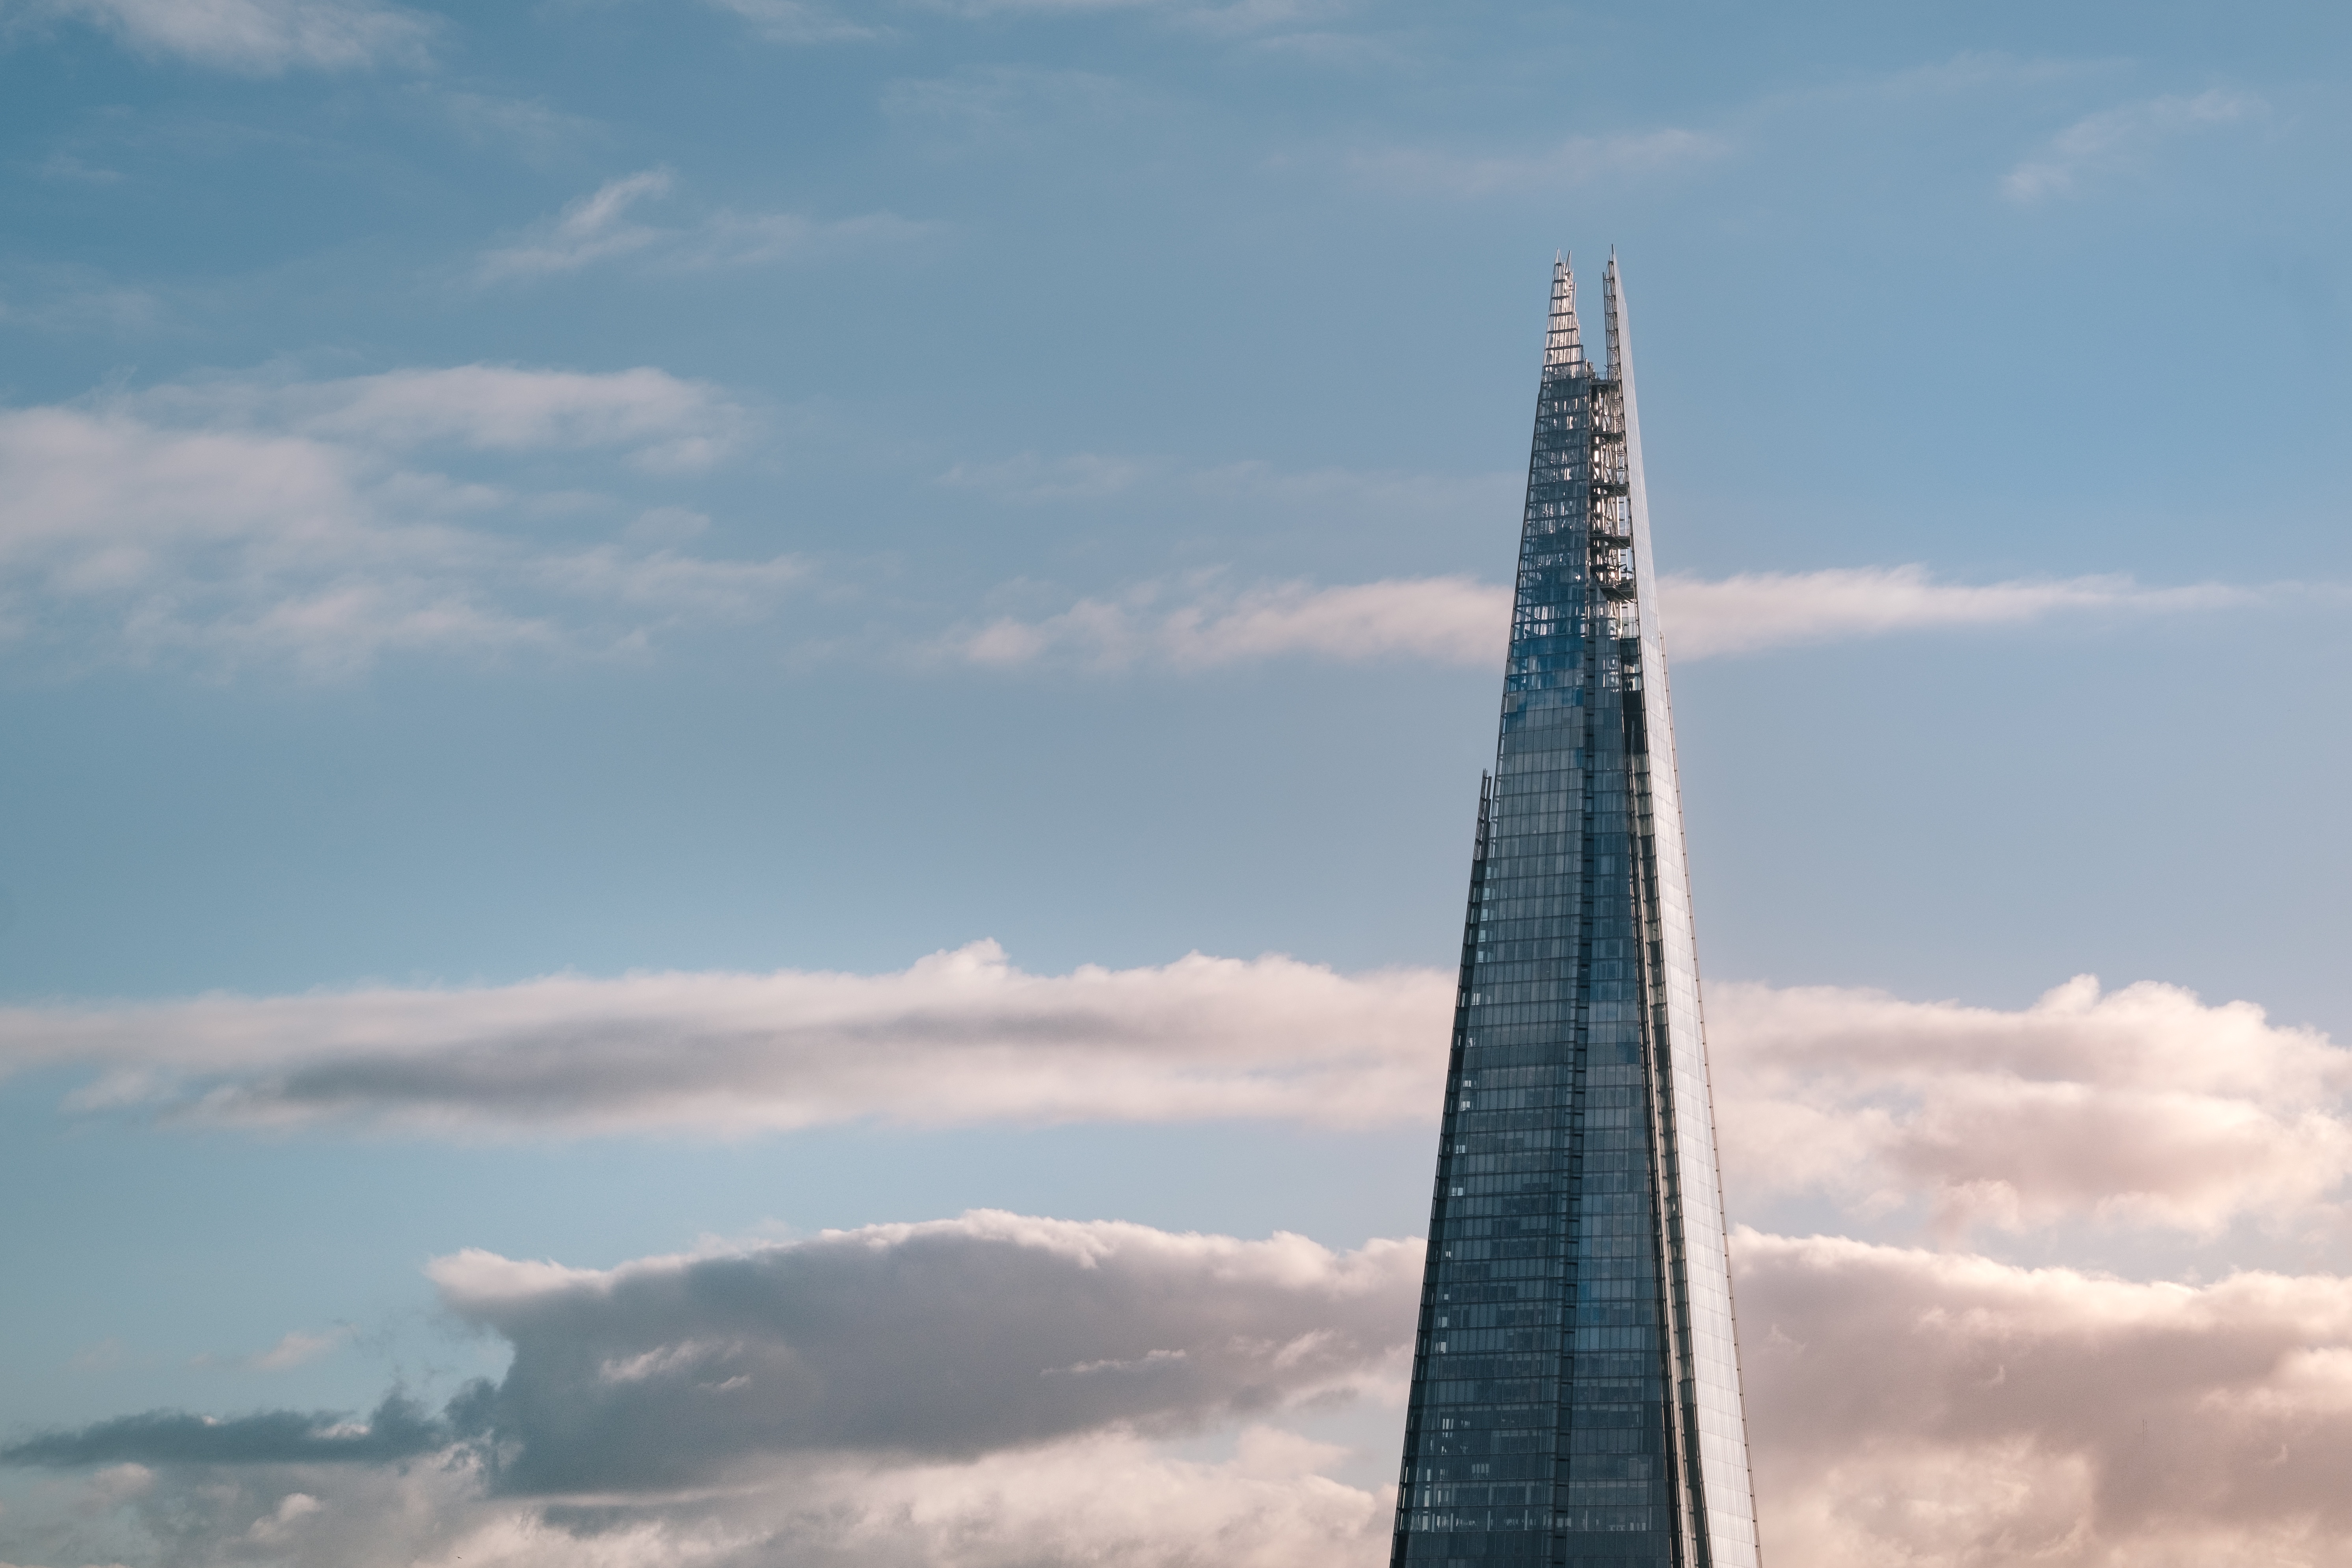
horizon, cloud, architecture, sky, building, skyscraper, cityscape, reflection, tower, landmark, blue, tower block, spire, tall, atmosphere of earth